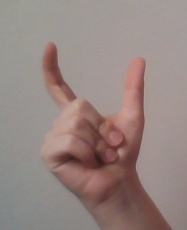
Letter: nun